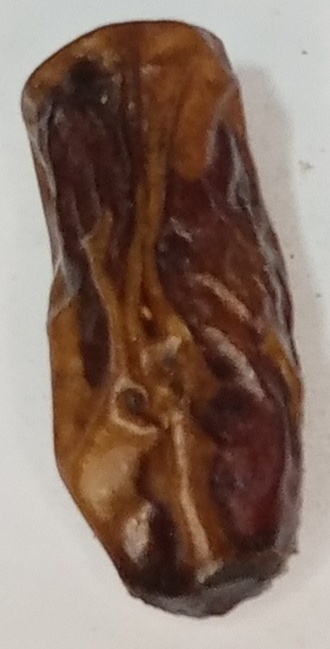
Variety: gajar
Size: small
Grade: grade-3